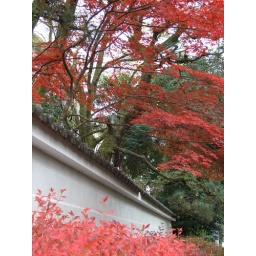
Nandina (nanten) hedging in front, maple trees in fall coloring behind the fence